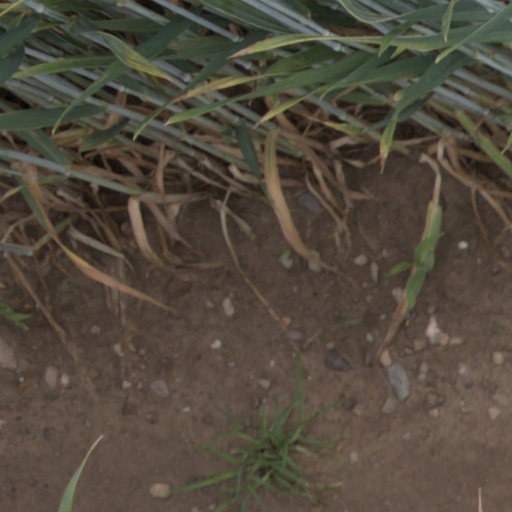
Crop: wheat